Lightwriter

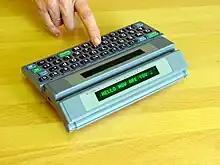
SL35 Lightwriter, manufactured from 1994 to 2008

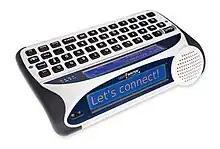
SL40 Lightwriter, manufactured from 2008

Lightwriters are a type of speech-generating device. The person who cannot speak types a message on the keyboard, and this message is displayed on two displays, one facing the user and a second outfacing display facing the communication partner or partners. A speech synthesiser is also used to provide speech output, and some models offer the facility to connect to a printer to provide printed output.